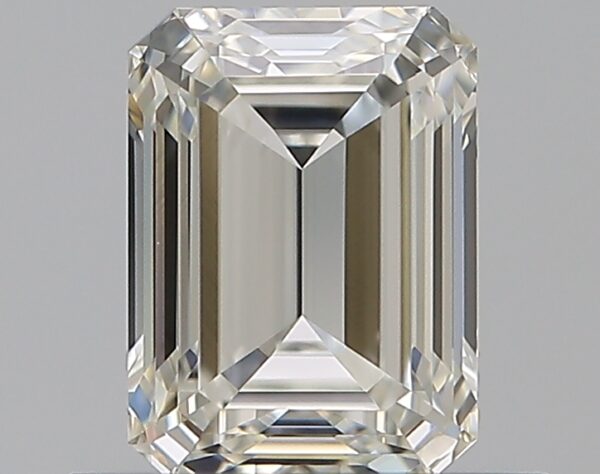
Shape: emerald
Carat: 0.71
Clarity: VVS1
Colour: I
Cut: EX
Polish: EX
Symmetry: VG
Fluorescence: N
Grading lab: GIA
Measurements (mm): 5.79 x 4.26 x 2.75